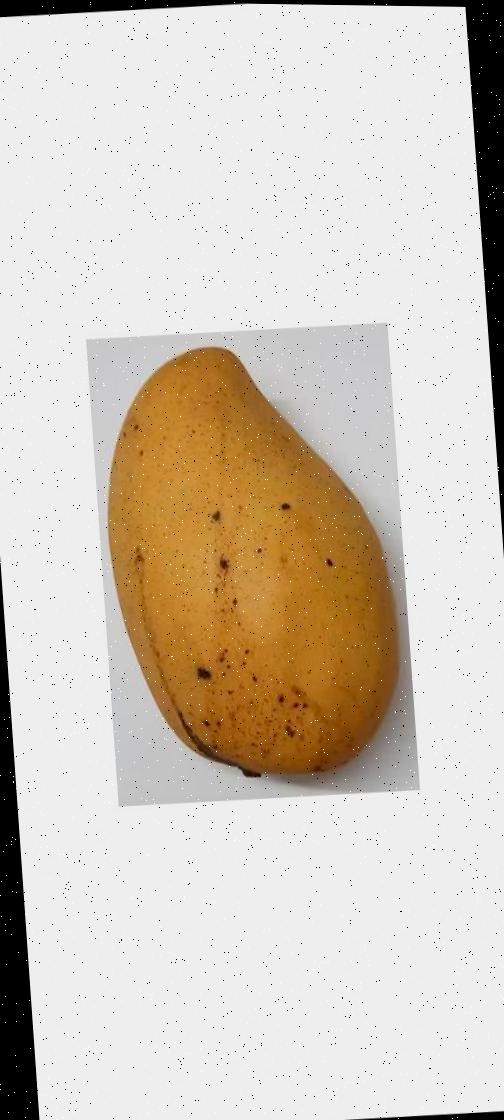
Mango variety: Katimon